Marvel Super Hero Squad Online

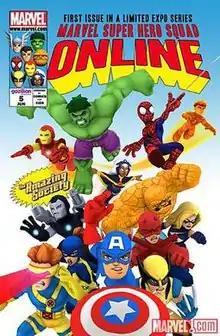
Promotional comic distributed as free handout during E3 2010.Cover motif is a pastiche of "Secret Wars" #1.

Marvel Super Hero Squad Online was a massively multiplayer free-to-play online game for younger audiences based on the "Marvel Super Hero Squad", developed by American video game companies the Amazing Society and Gazillion Entertainment. The open beta version of the game was released on April 29, 2011 (although a closed beta was released in early 2011). It was a freemium in-browser game that offered two types of microtransactions: To purchase in-game currency, or a monthly subscription that gave the player additional perks.